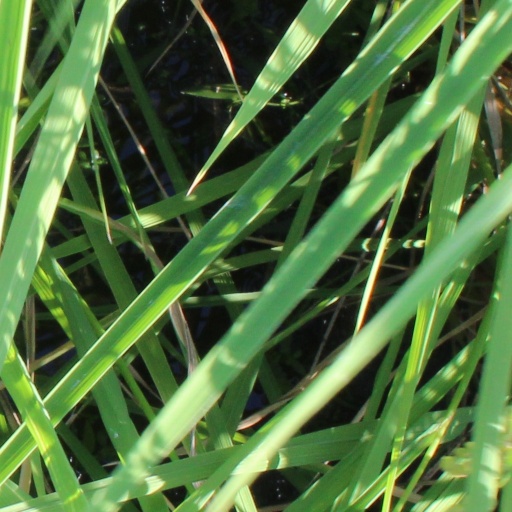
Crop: rice